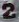
Number: 2